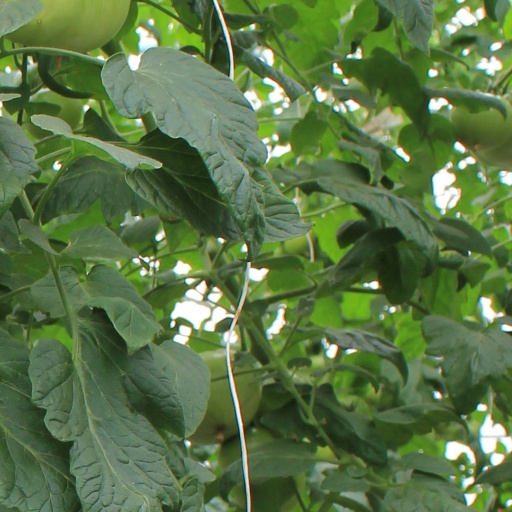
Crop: tomato